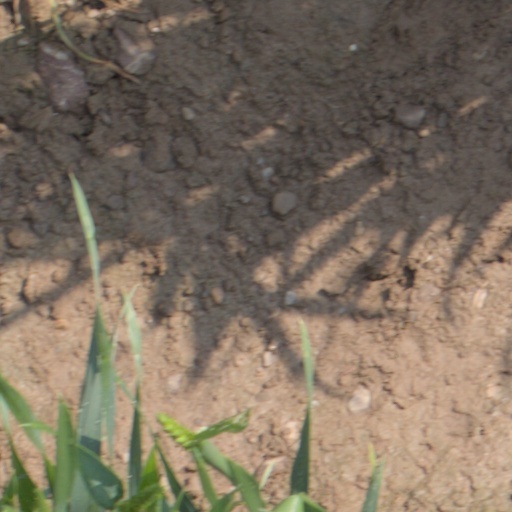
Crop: wheat